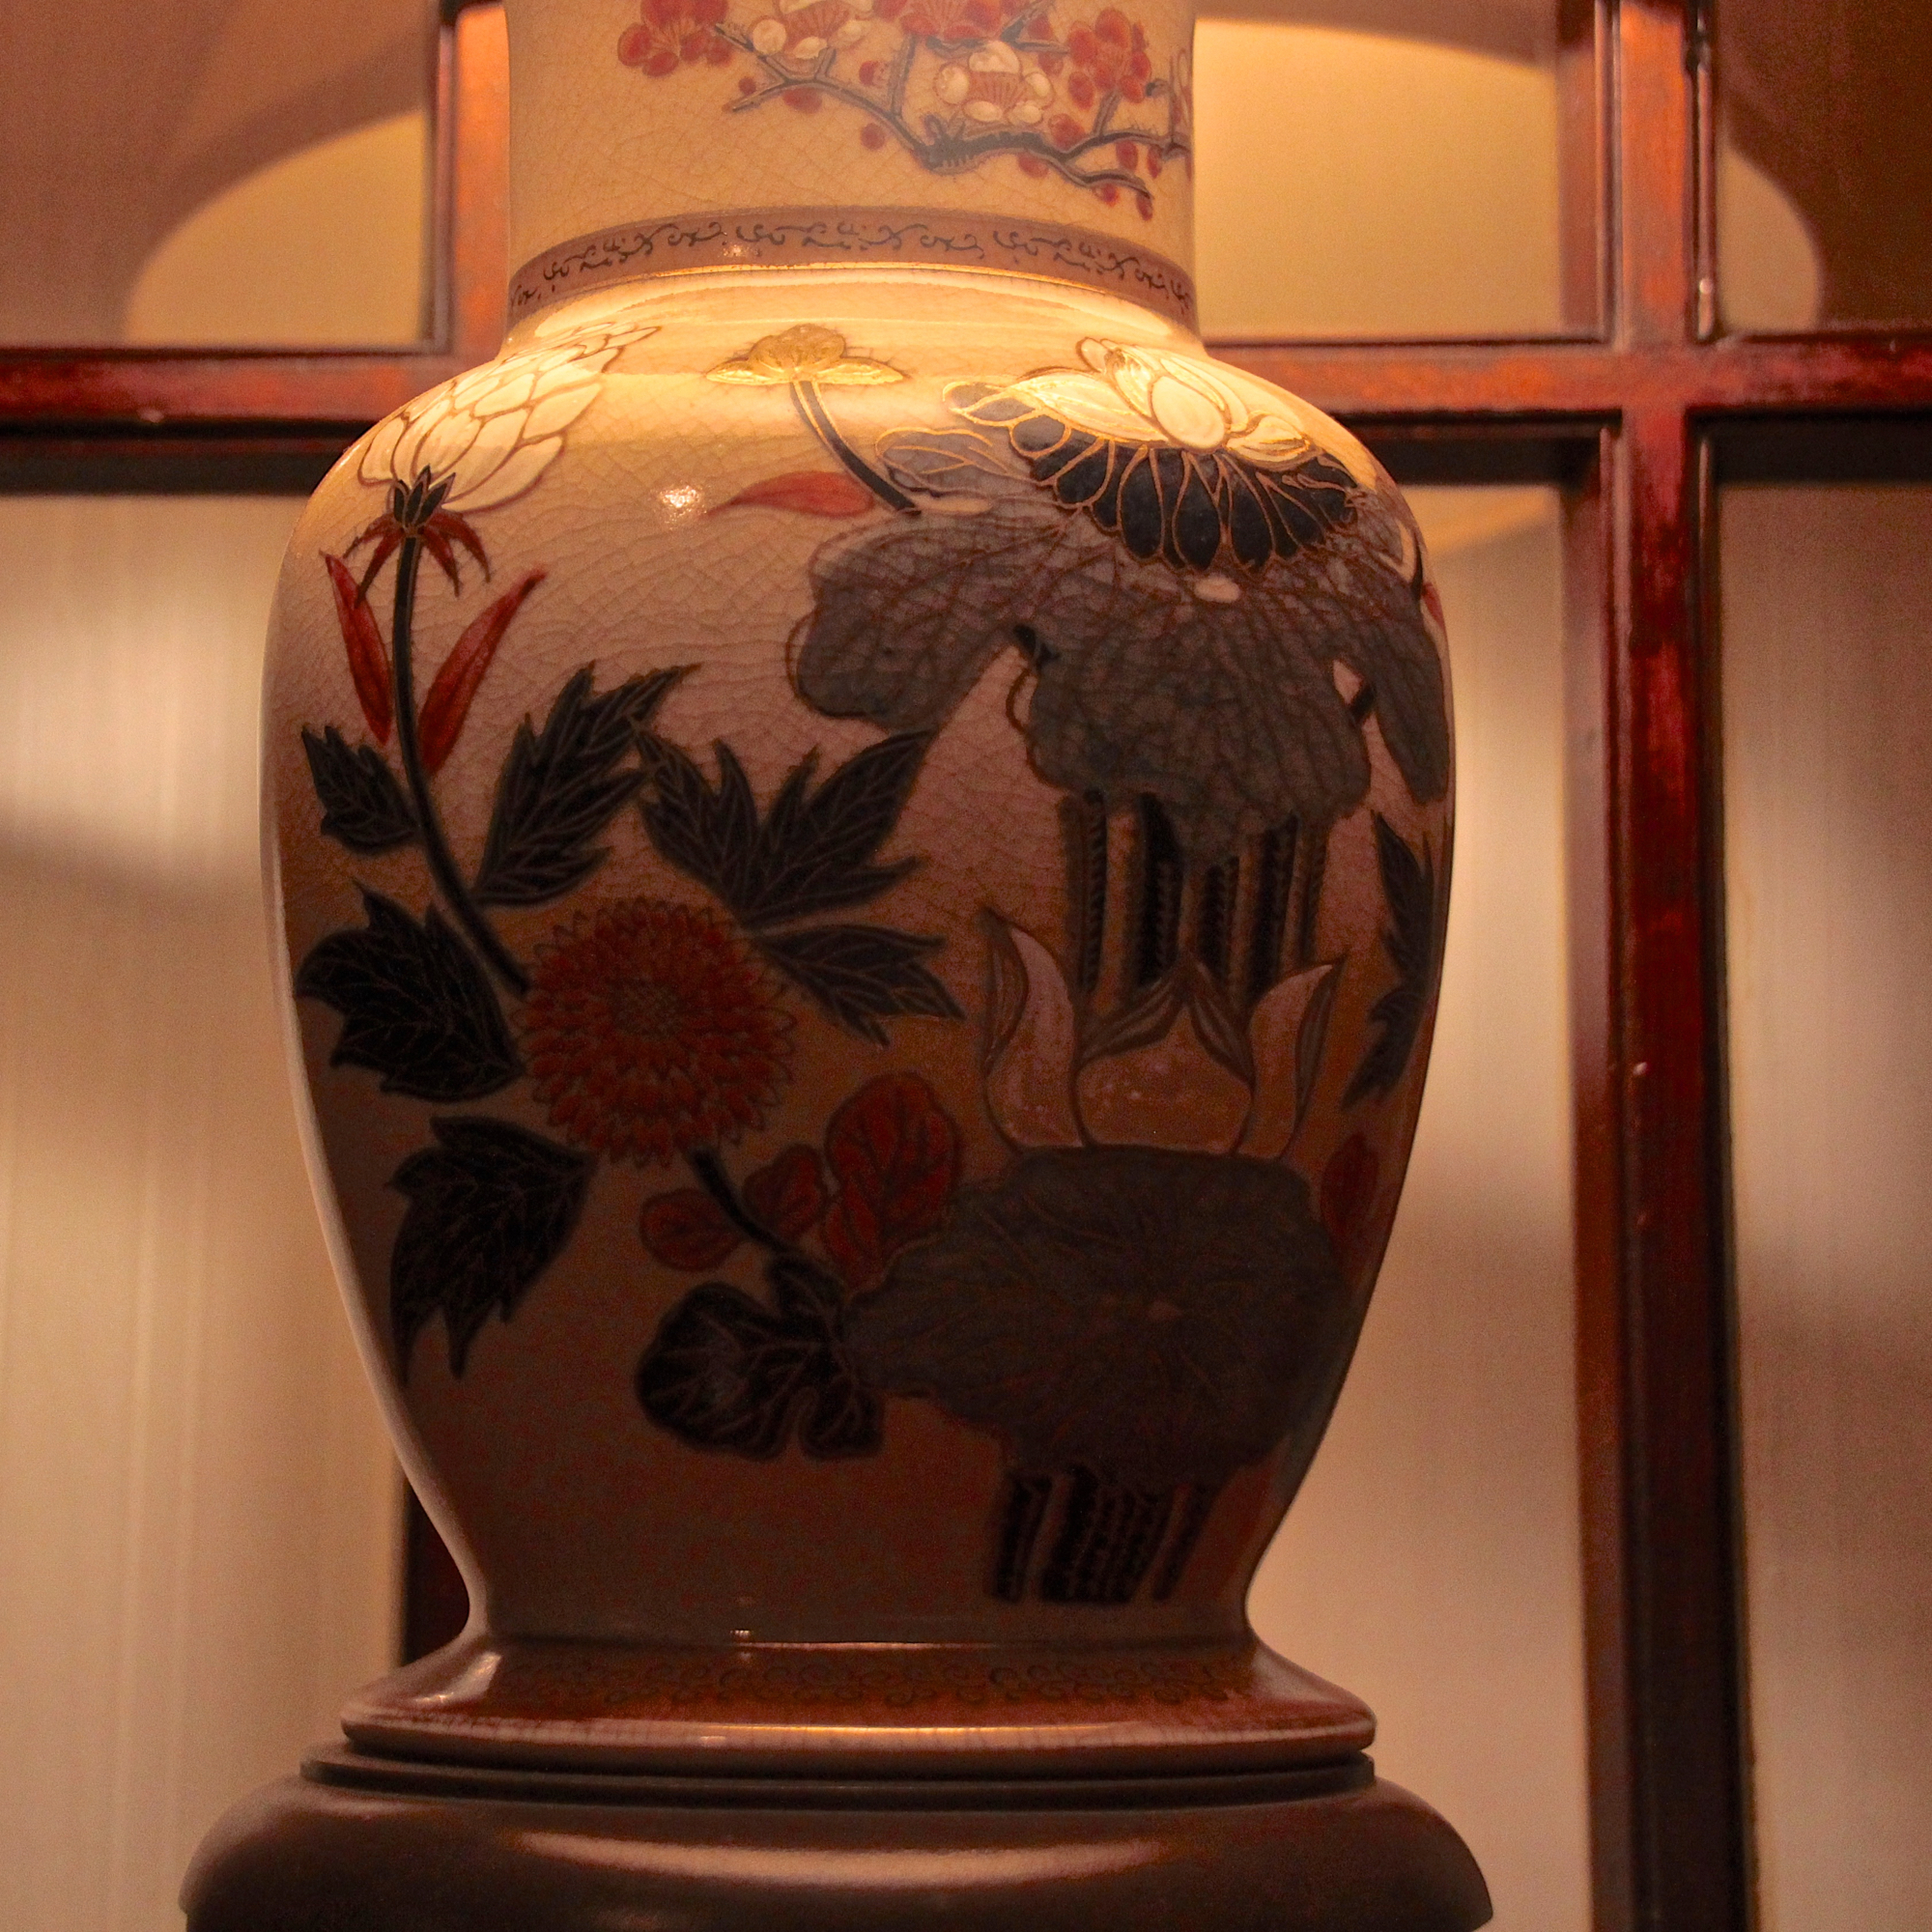
wood, ceramic, lighting, sculpture, art, carving, 3652015, odc, 365the2015edition, day342, day342365, withafloweronit, 8dec15, ancient history